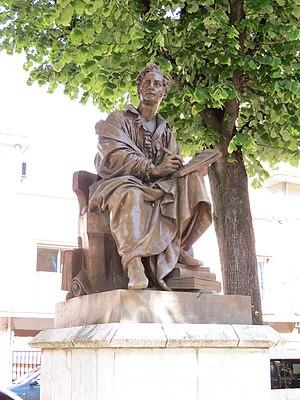
Statue Boieldieu à Rouen
Jean-Pierre Dantan, dit Dantan le Jeune, né à Paris 28 décembre 1800 et mort à Baden le 6 septembre 1869 est un sculpteur et caricaturiste français.